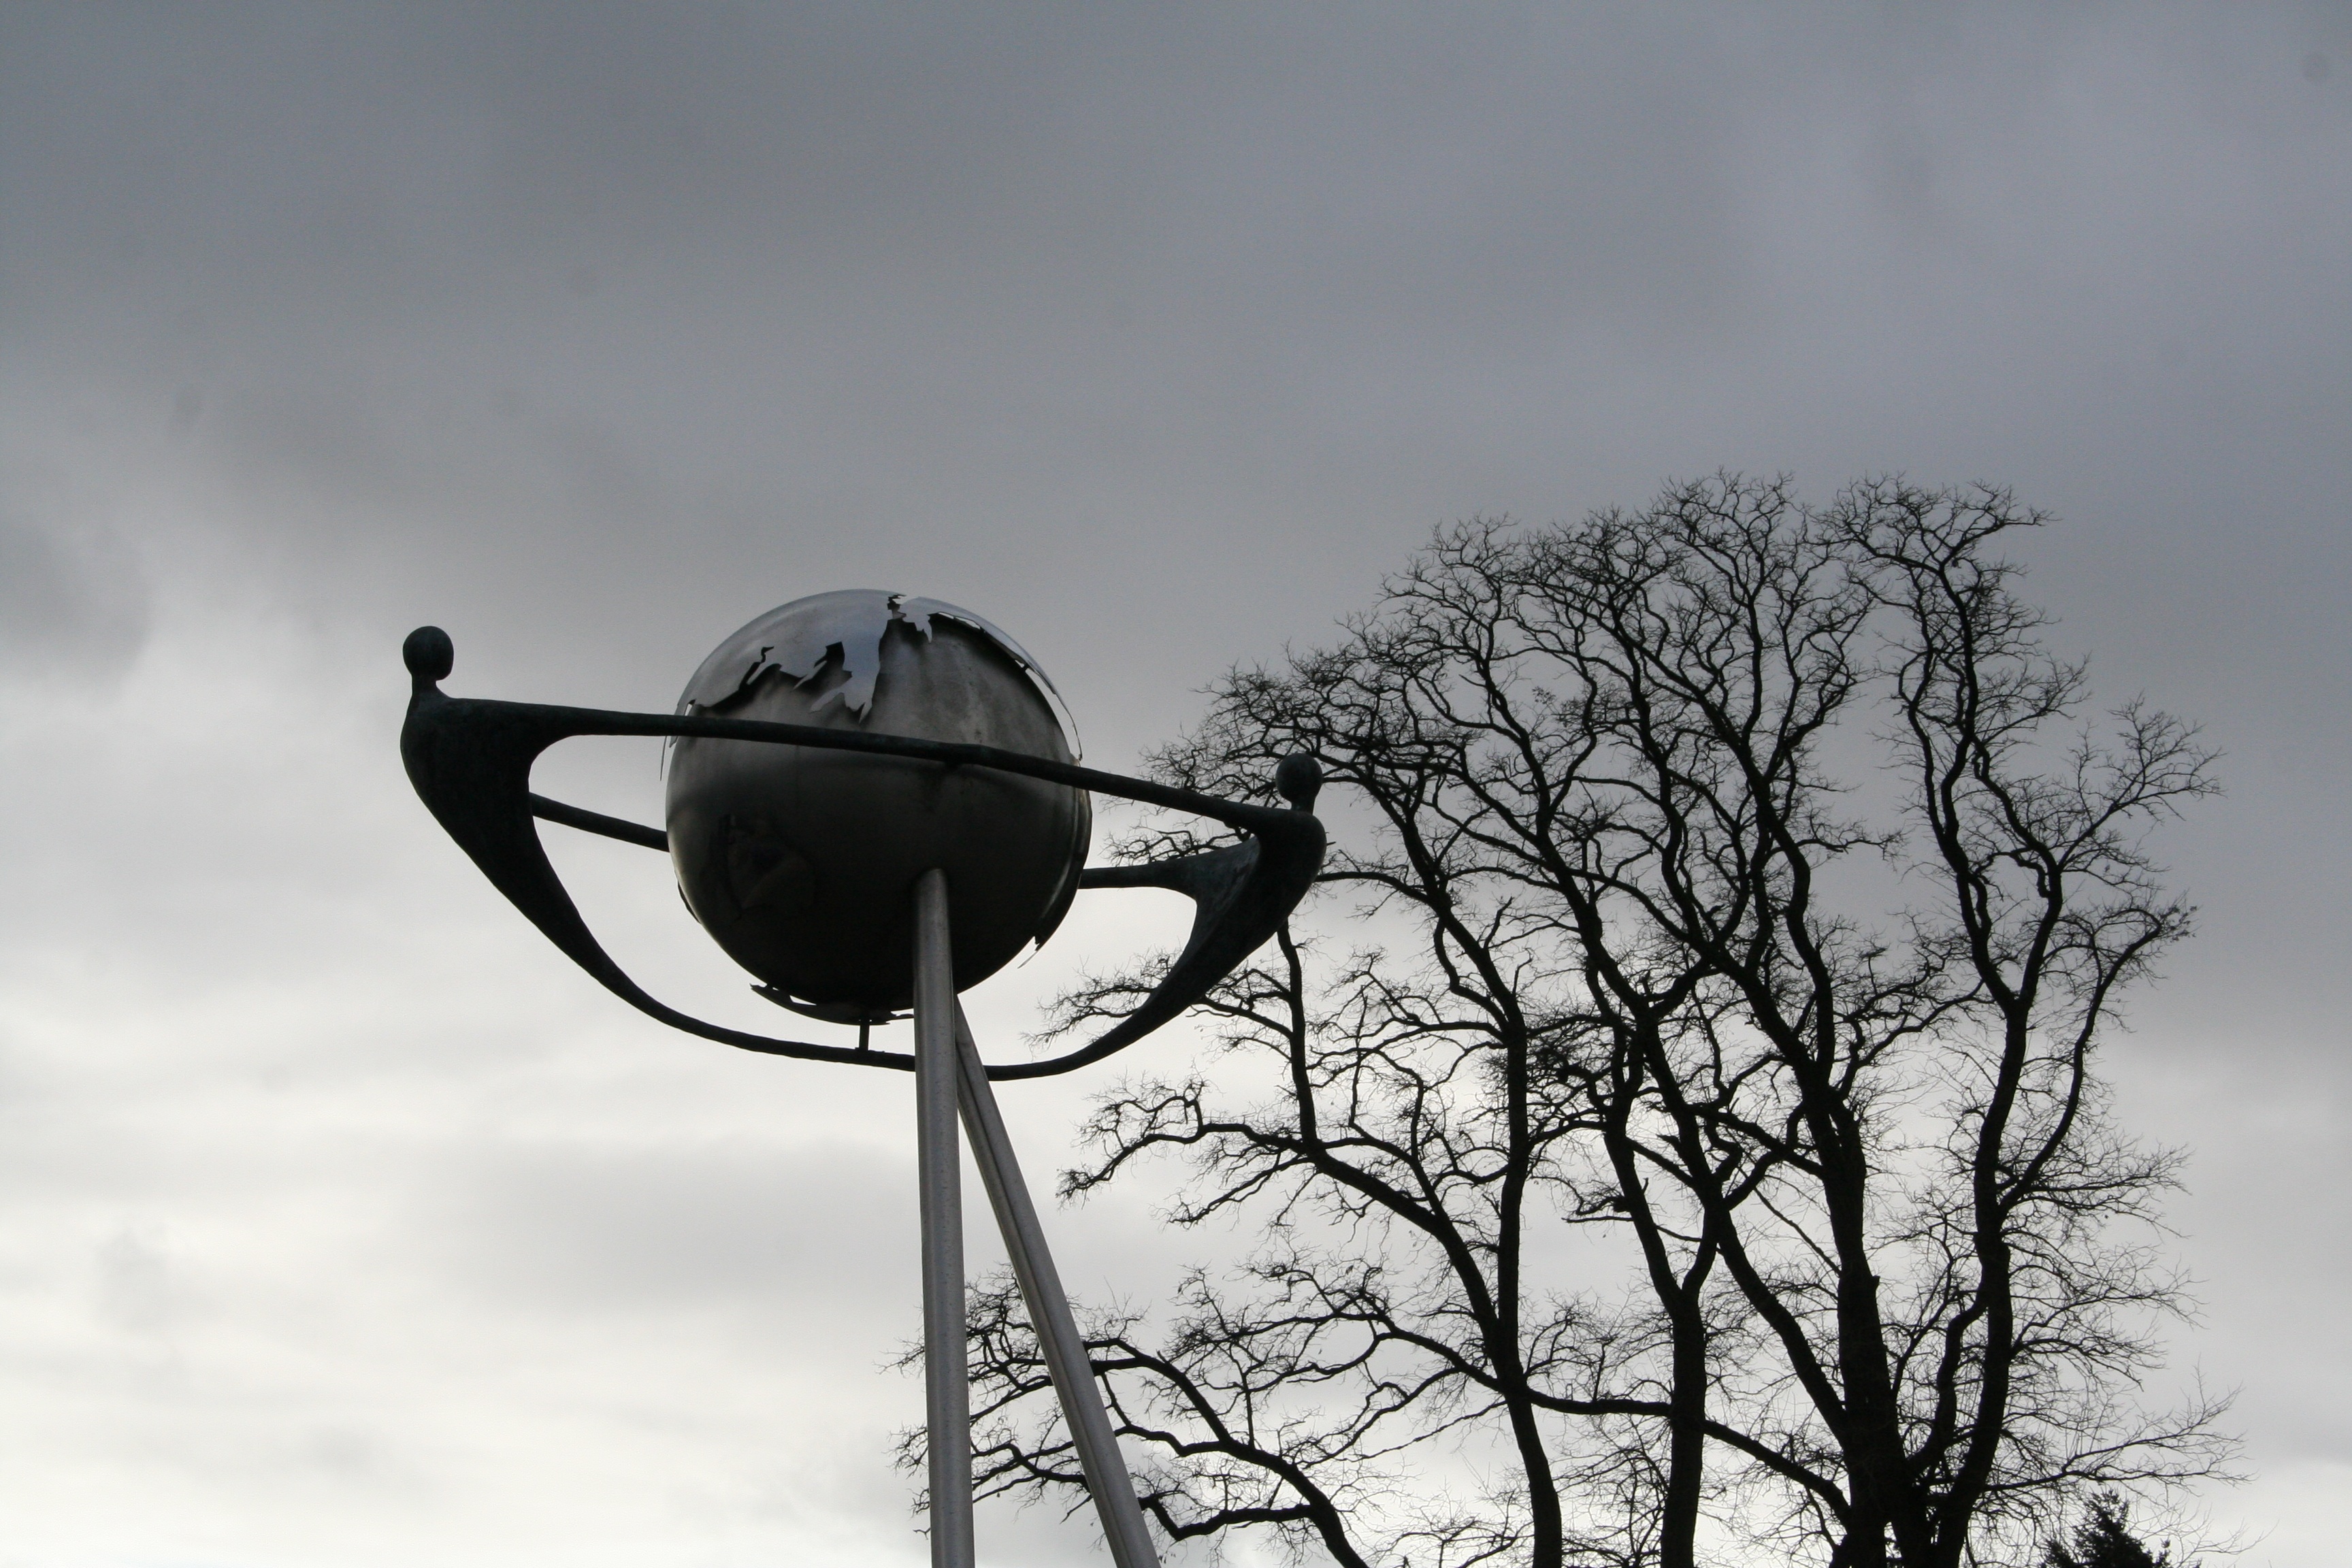
snow, winter, light, cloud, sky, white, reflection, weather, blue, street light, monochrome, together, lighting, world, art, light fixture, atmosphere of earth